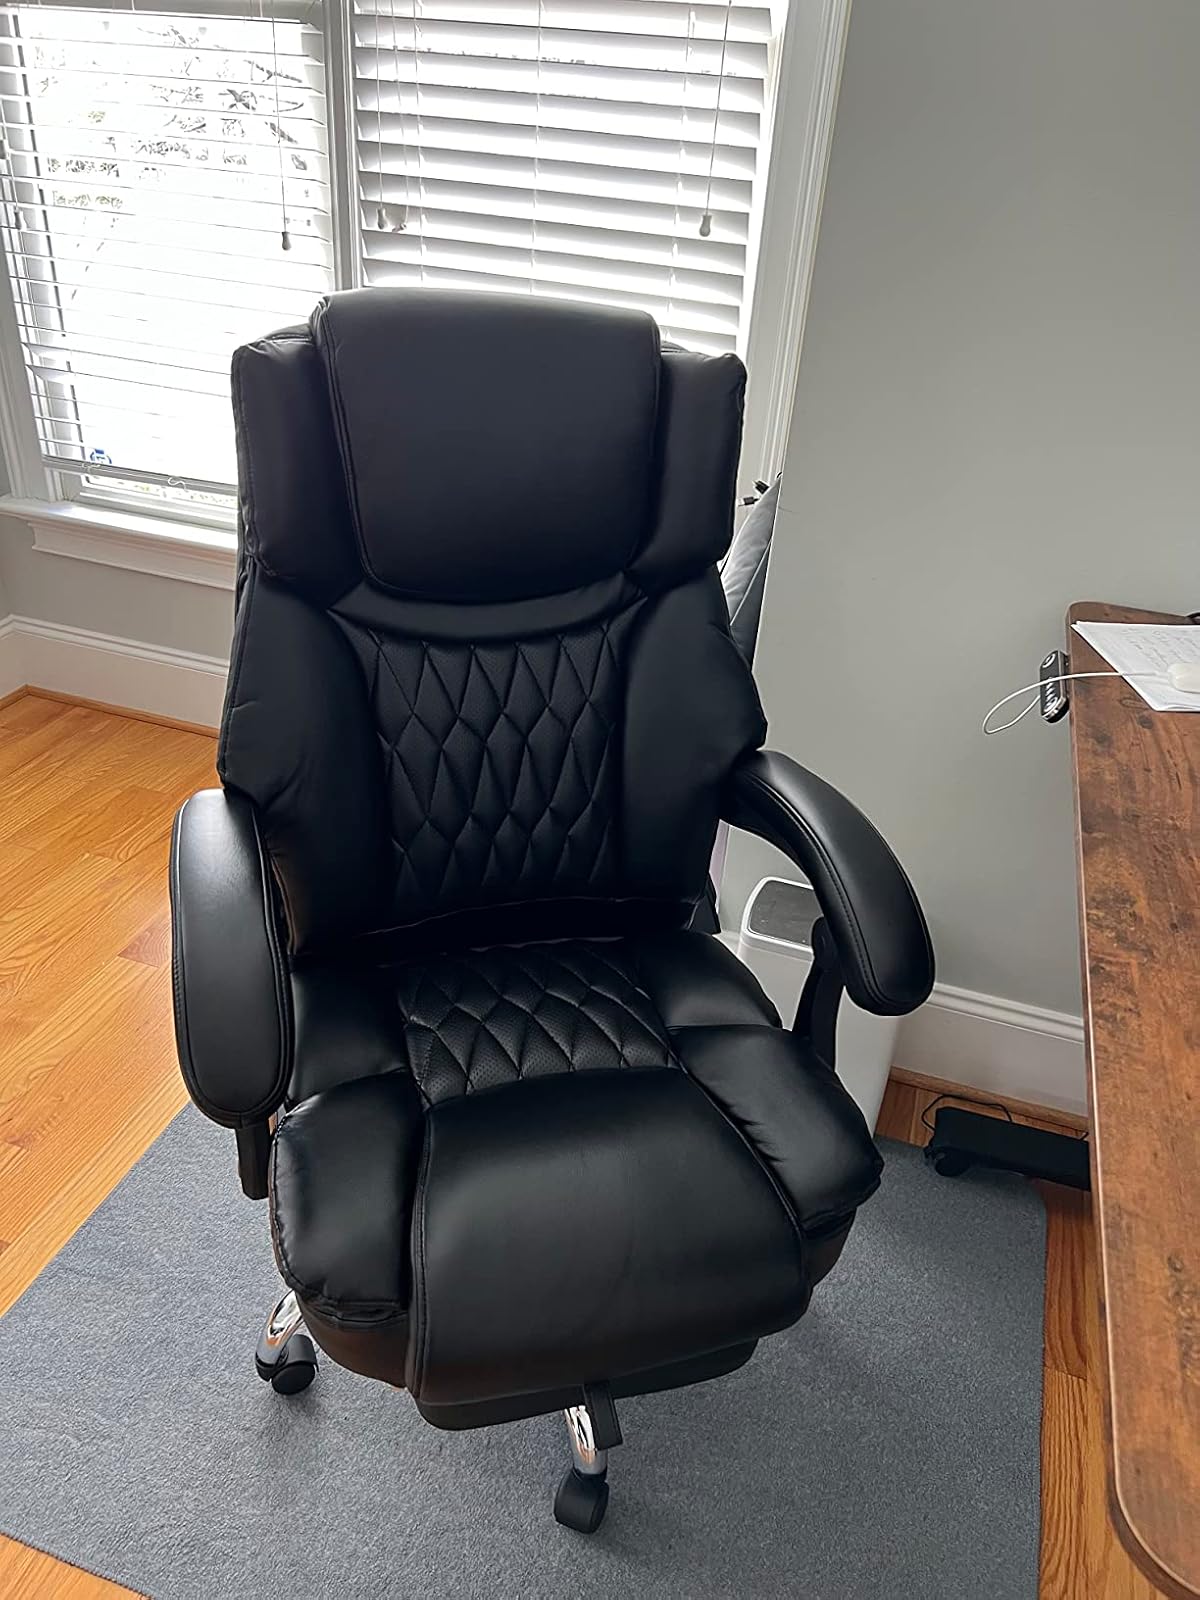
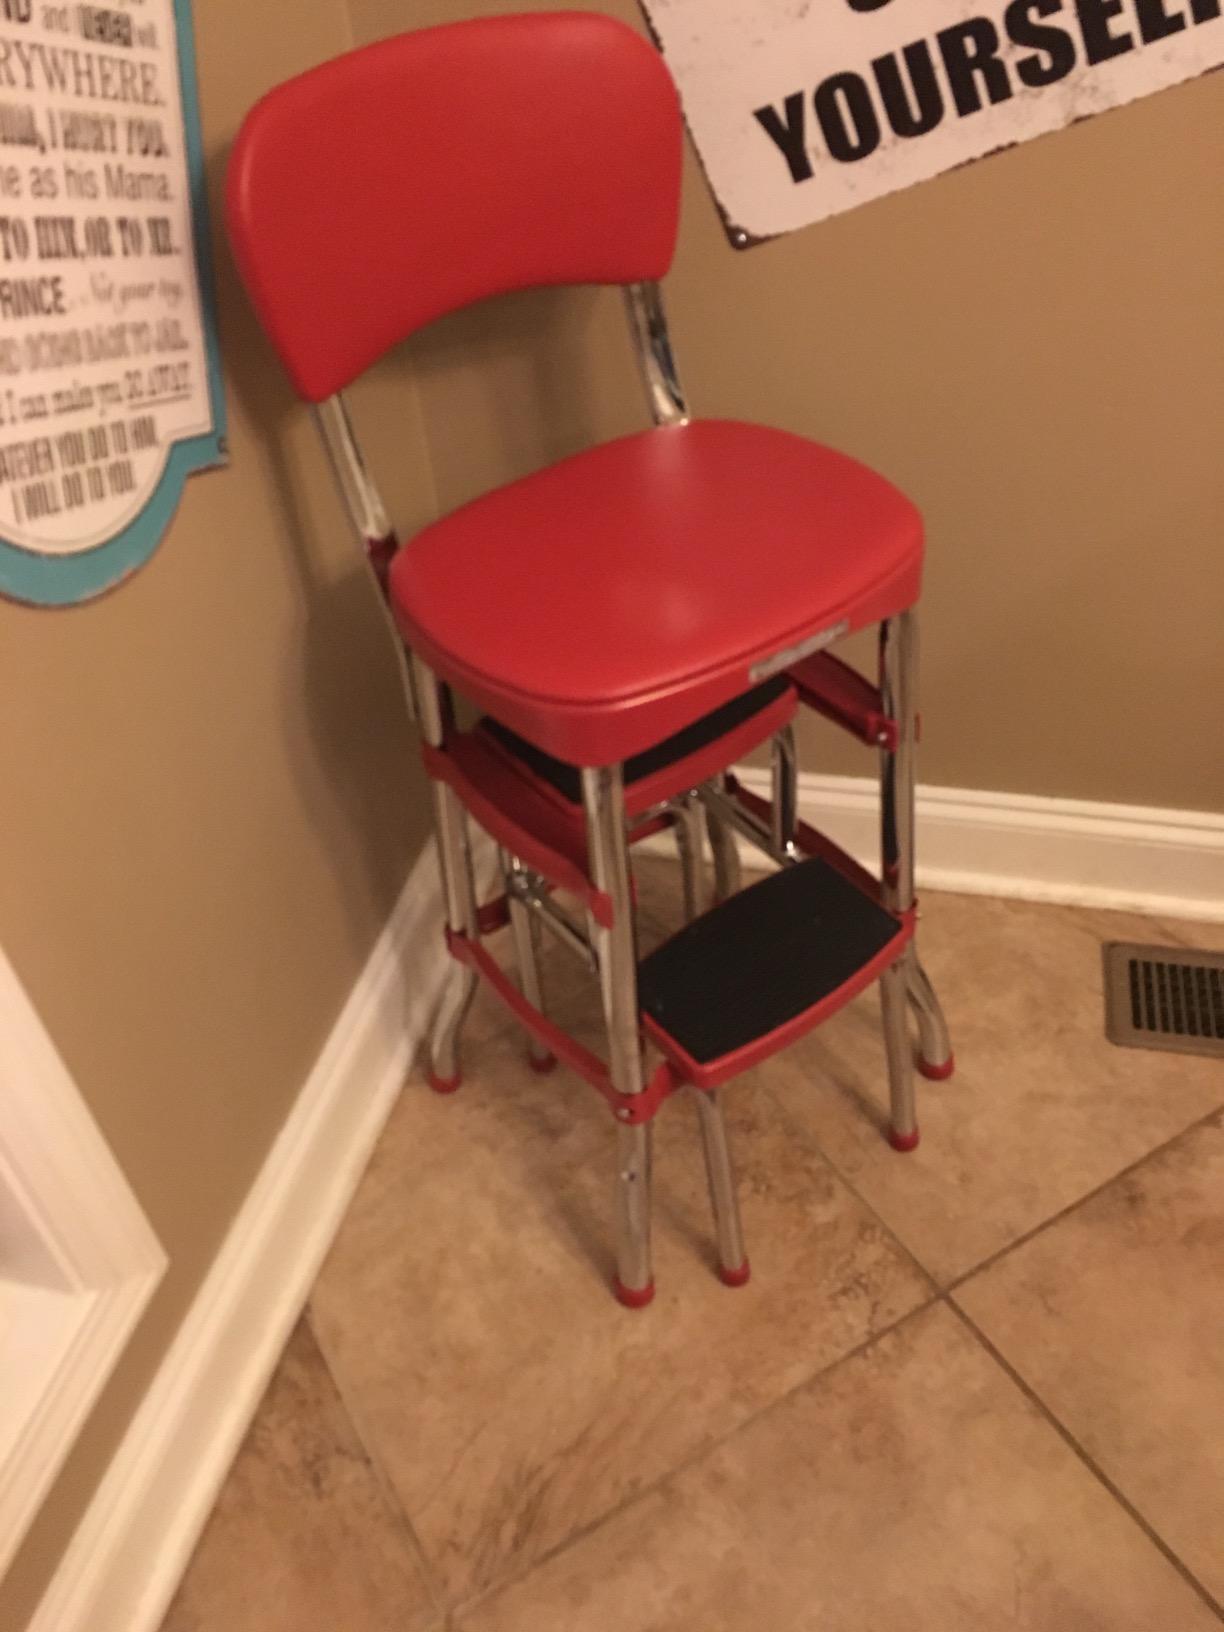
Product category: items_chair
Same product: no